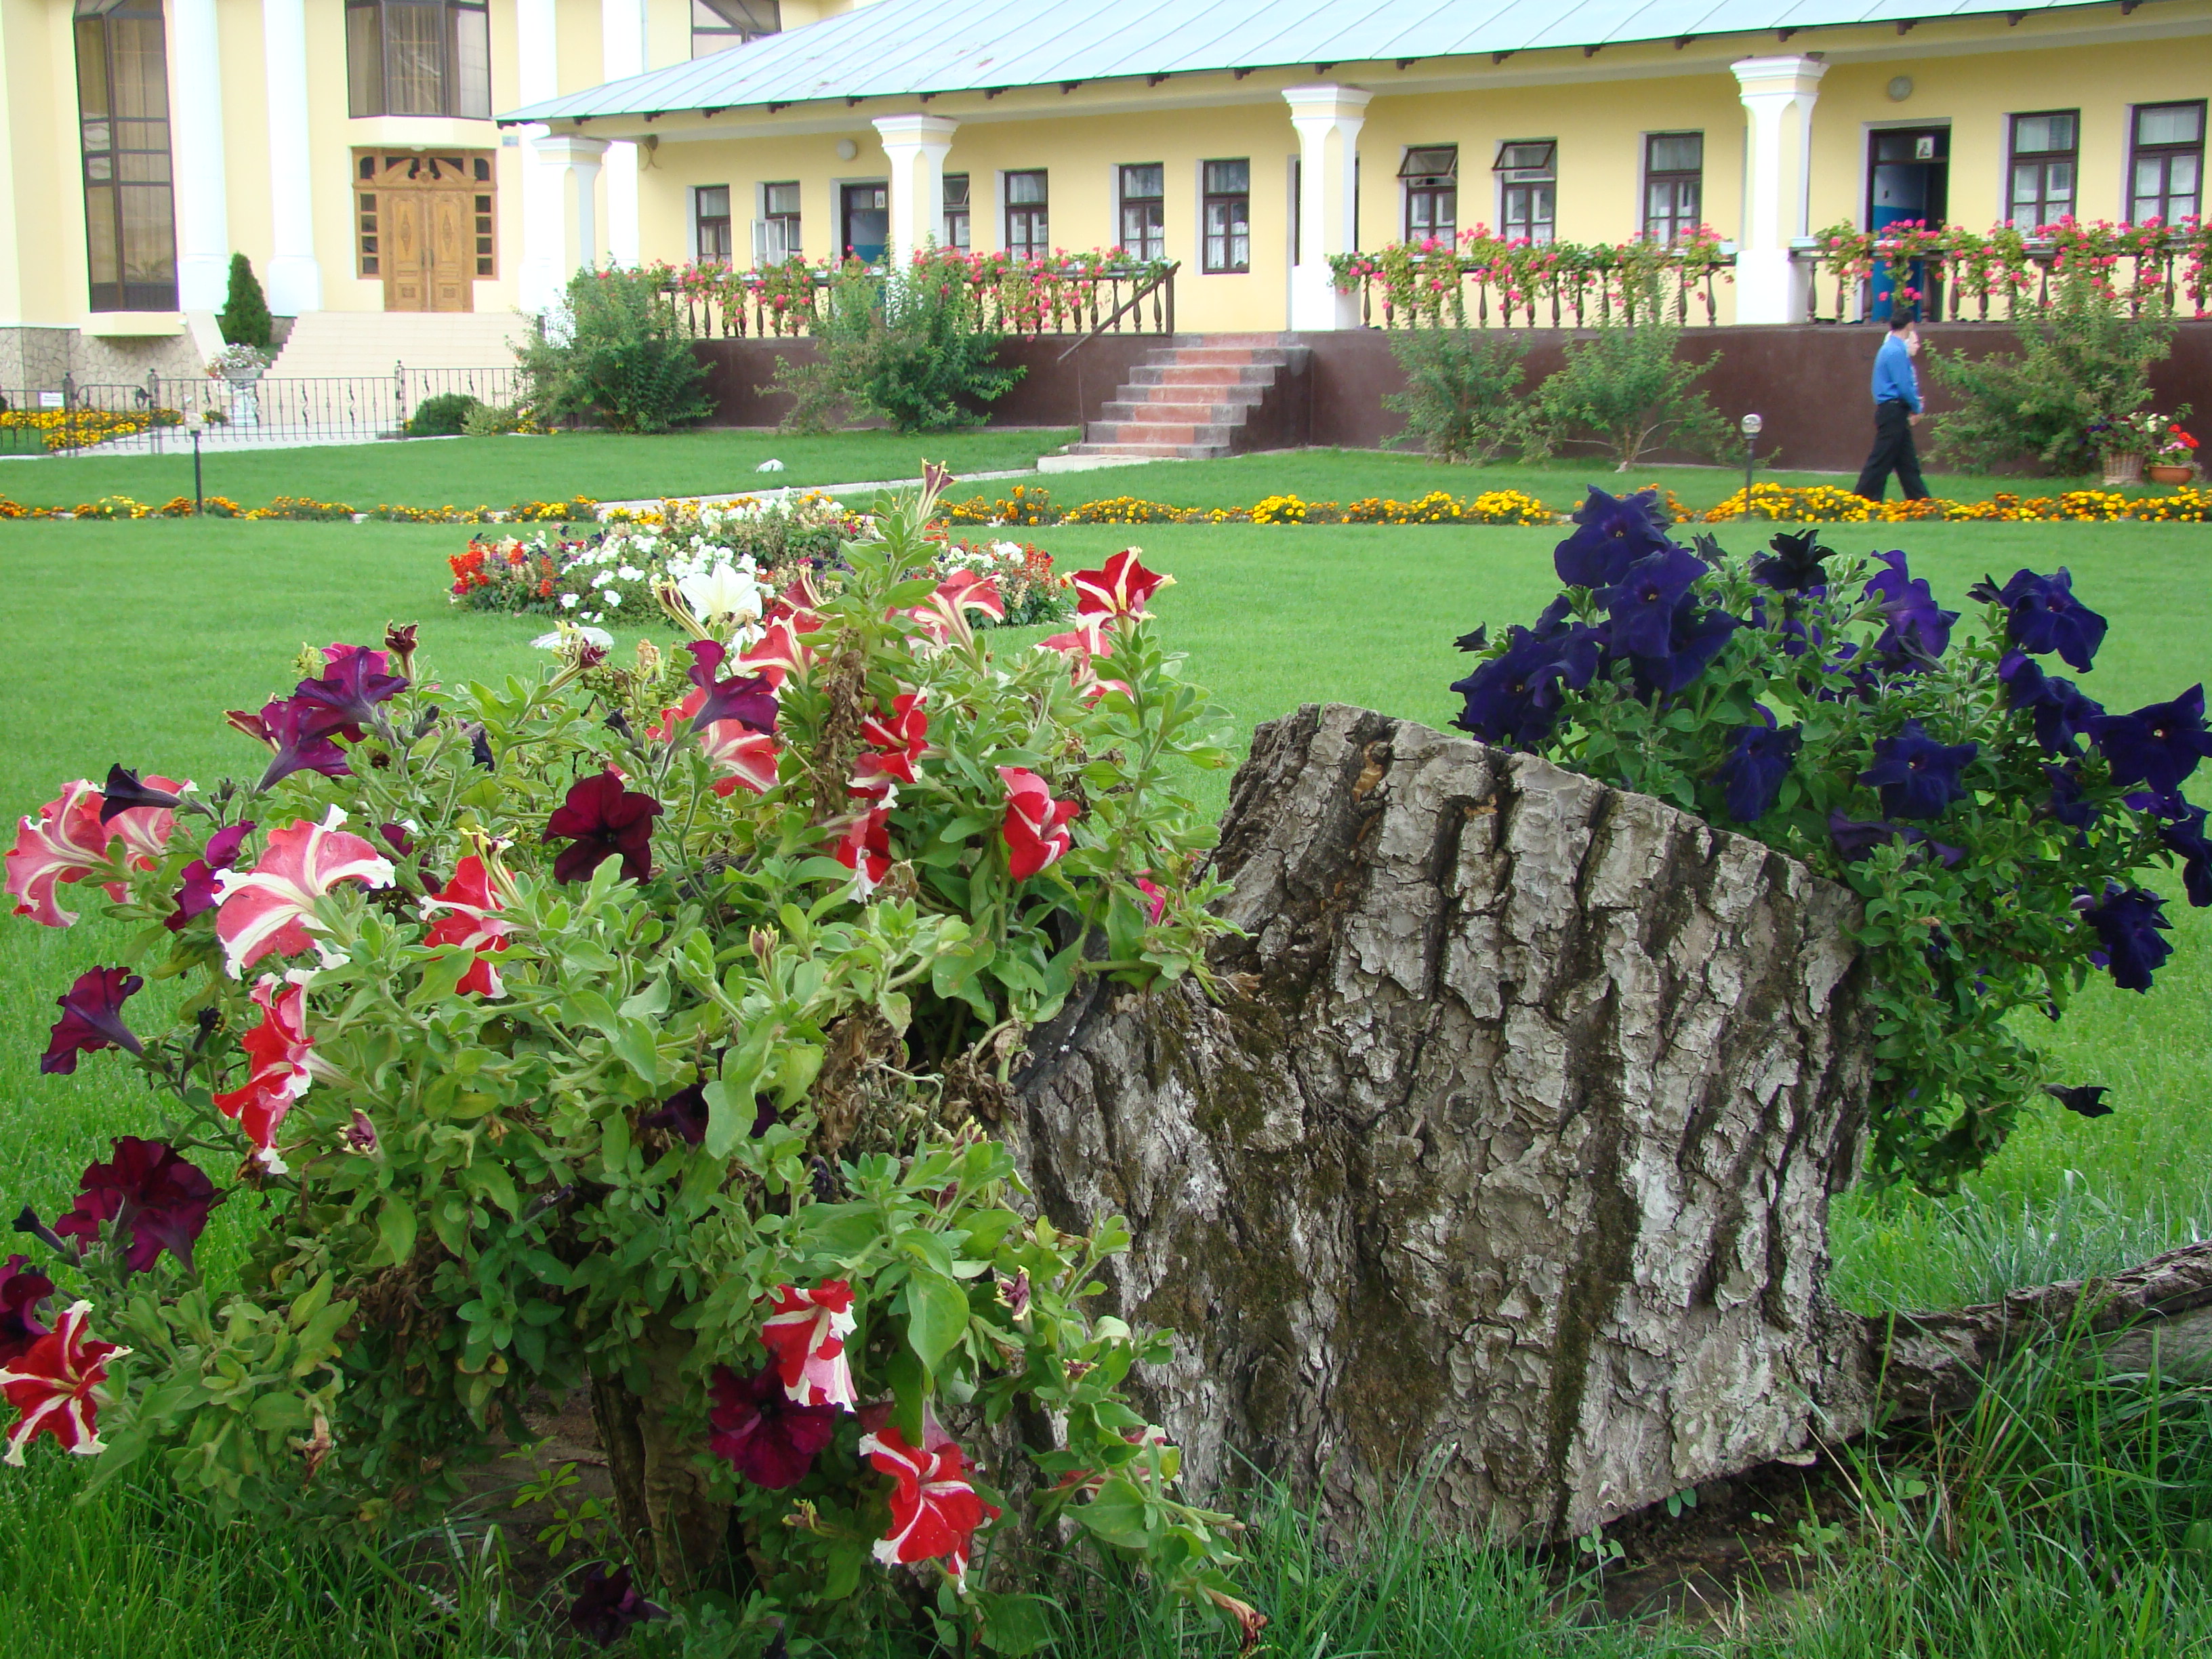
grass, plant, lawn, flower, travel, backyard, botany, garden, flora, landscaping, shrub, monastery, sony, yard, dsch9, moldova, hinku, flowering plant, annual plant, land plant